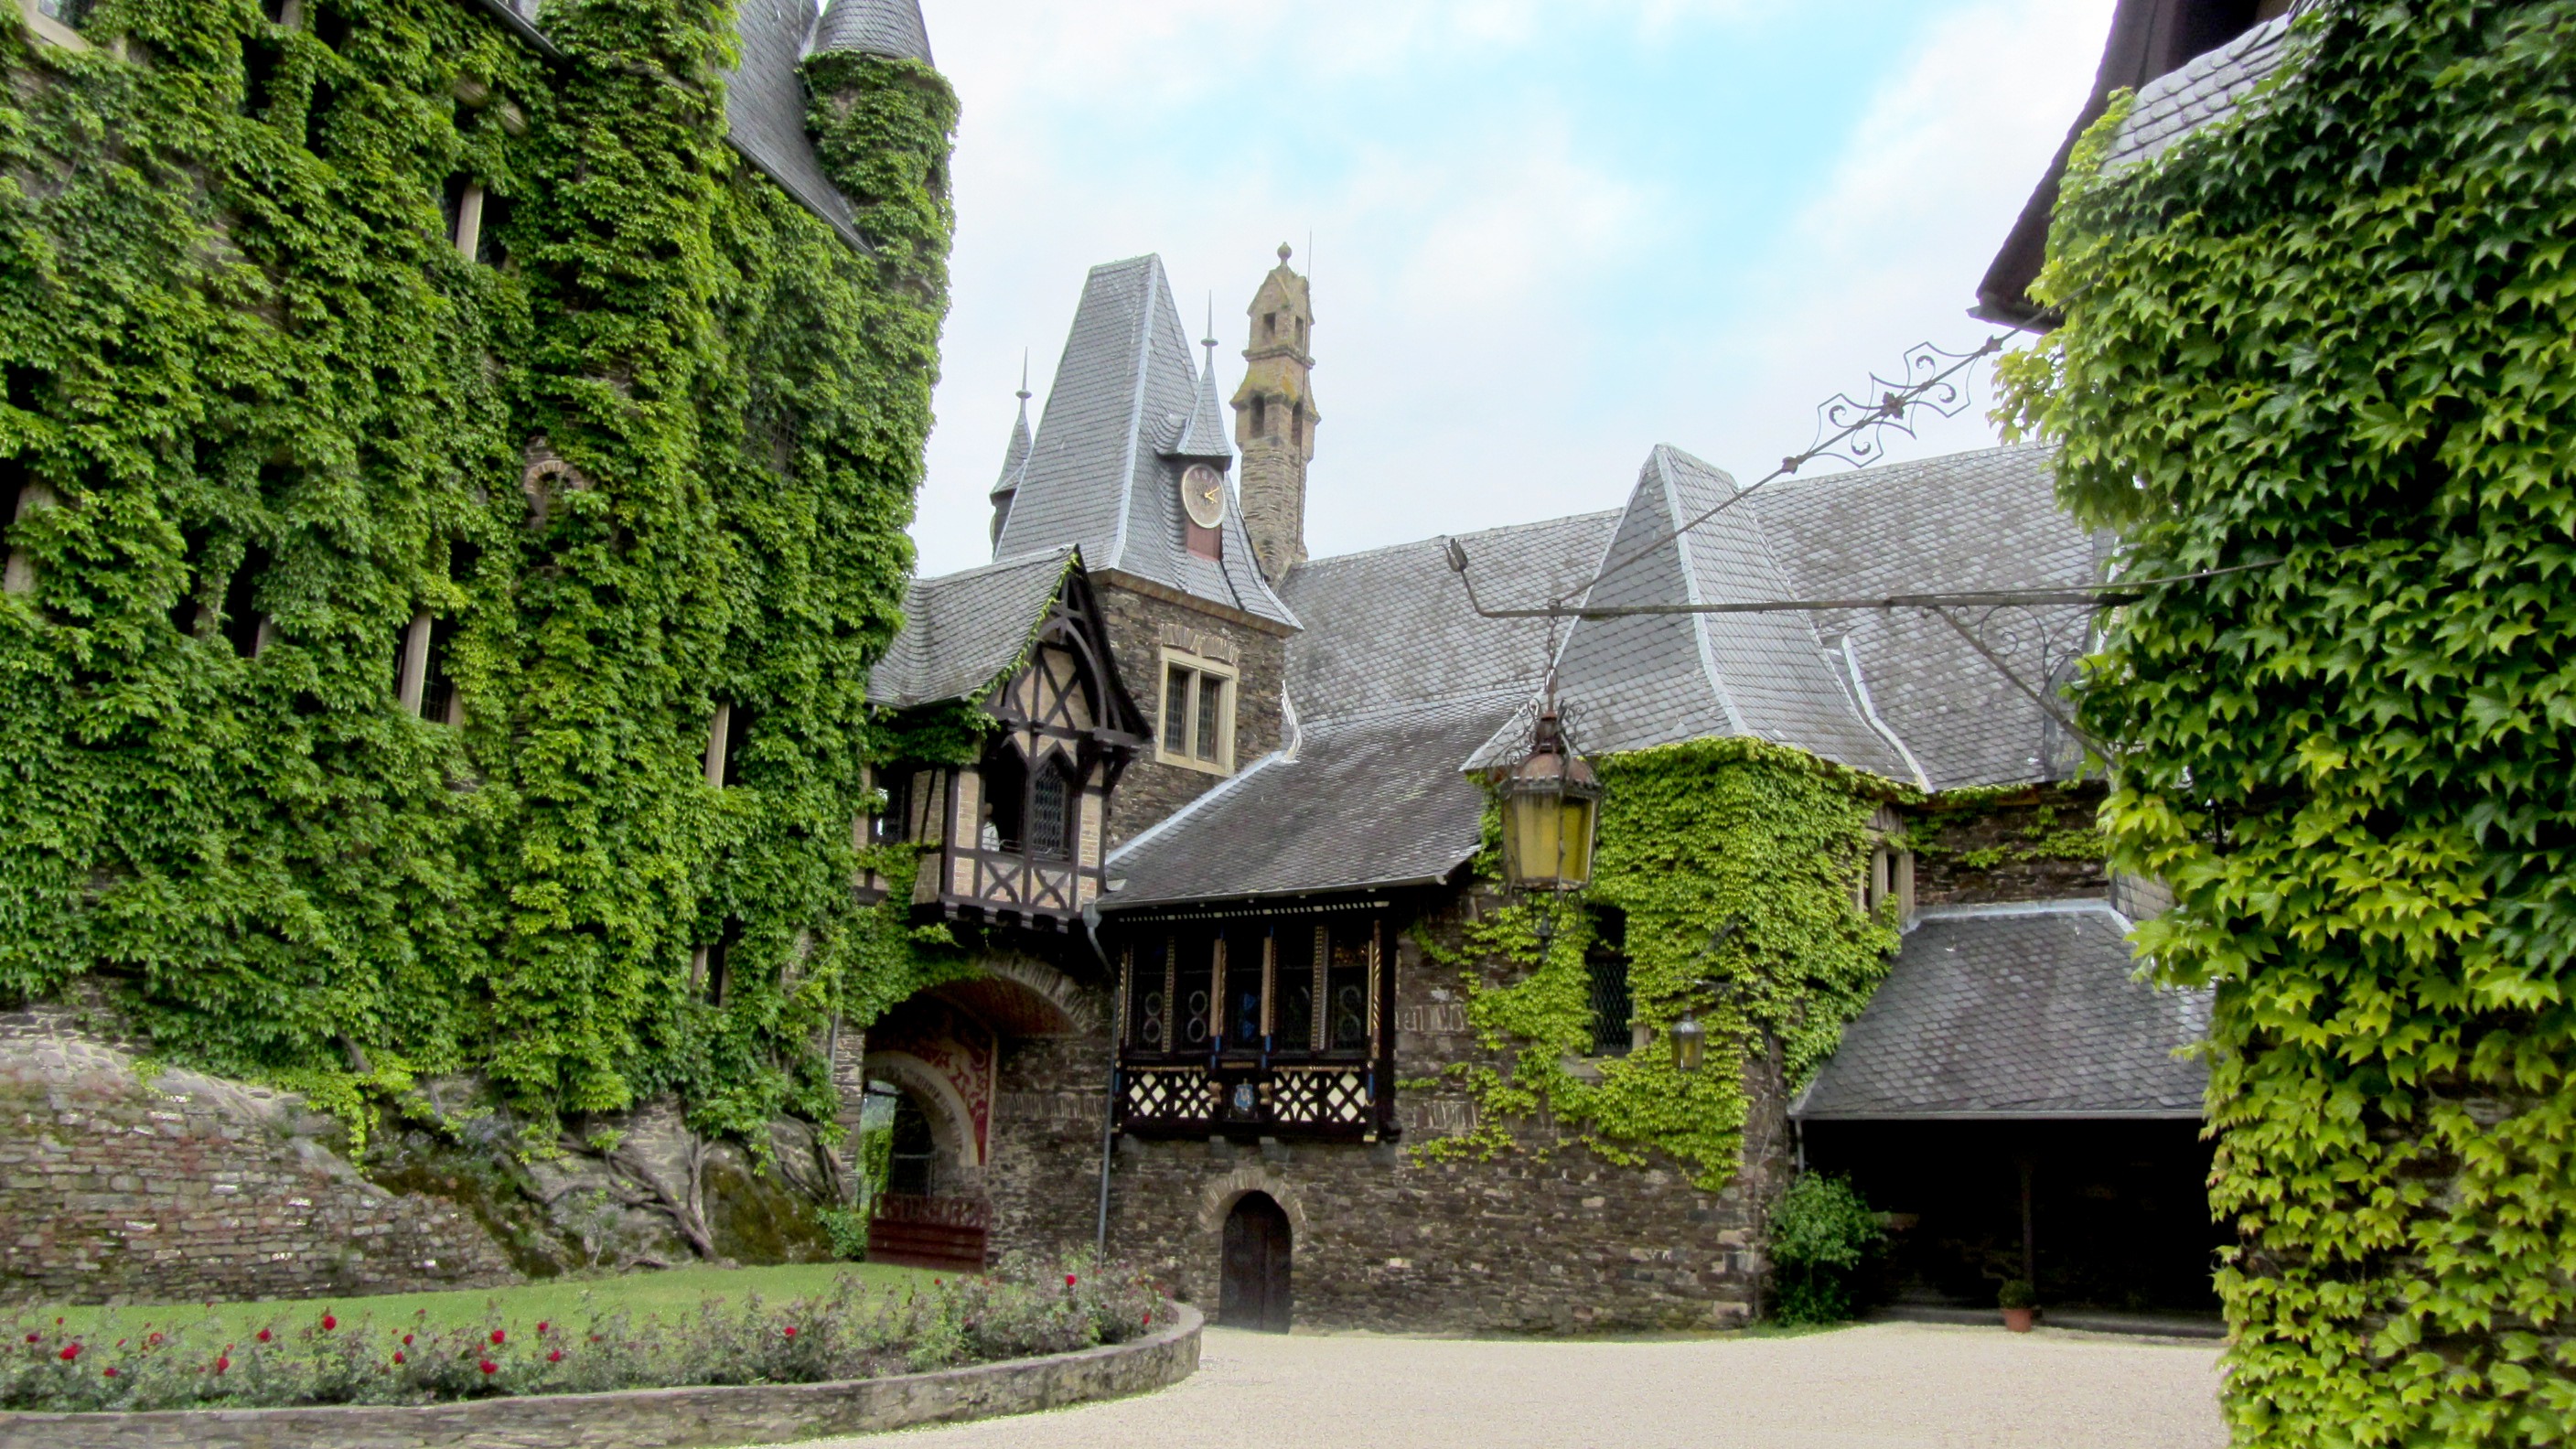
architecture, mansion, house, town, building, chateau, wall, village, cottage, castle, landmark, property, tourism, waterway, places of interest, monastery, estate, middle ages, rural area, reichsburg cochem, burg cochem